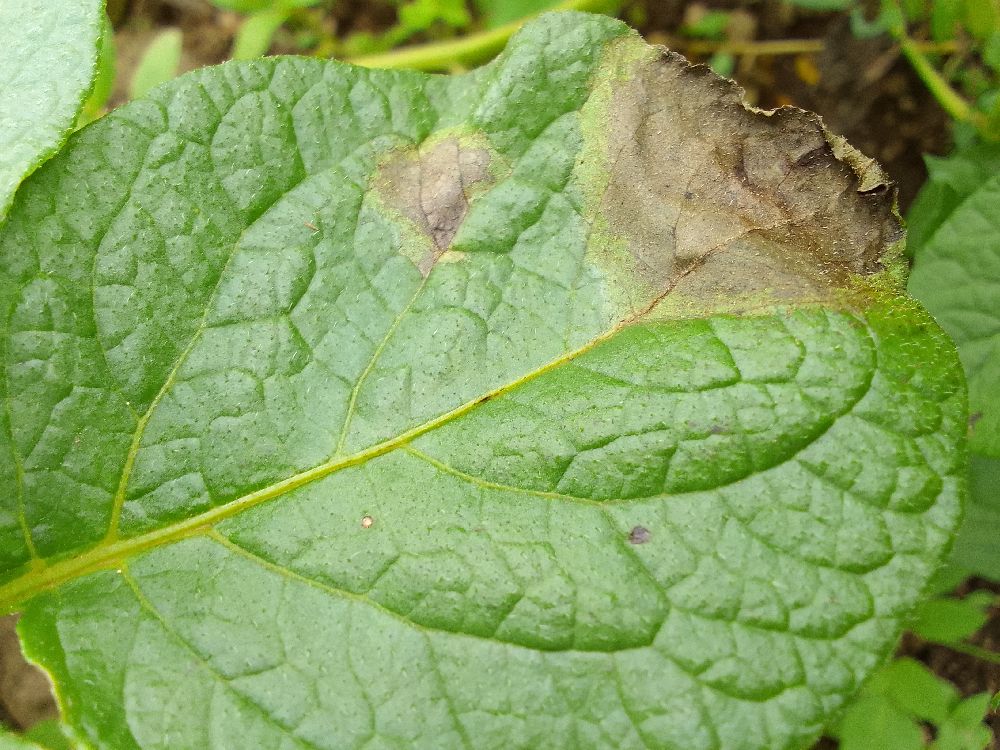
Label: Late blight